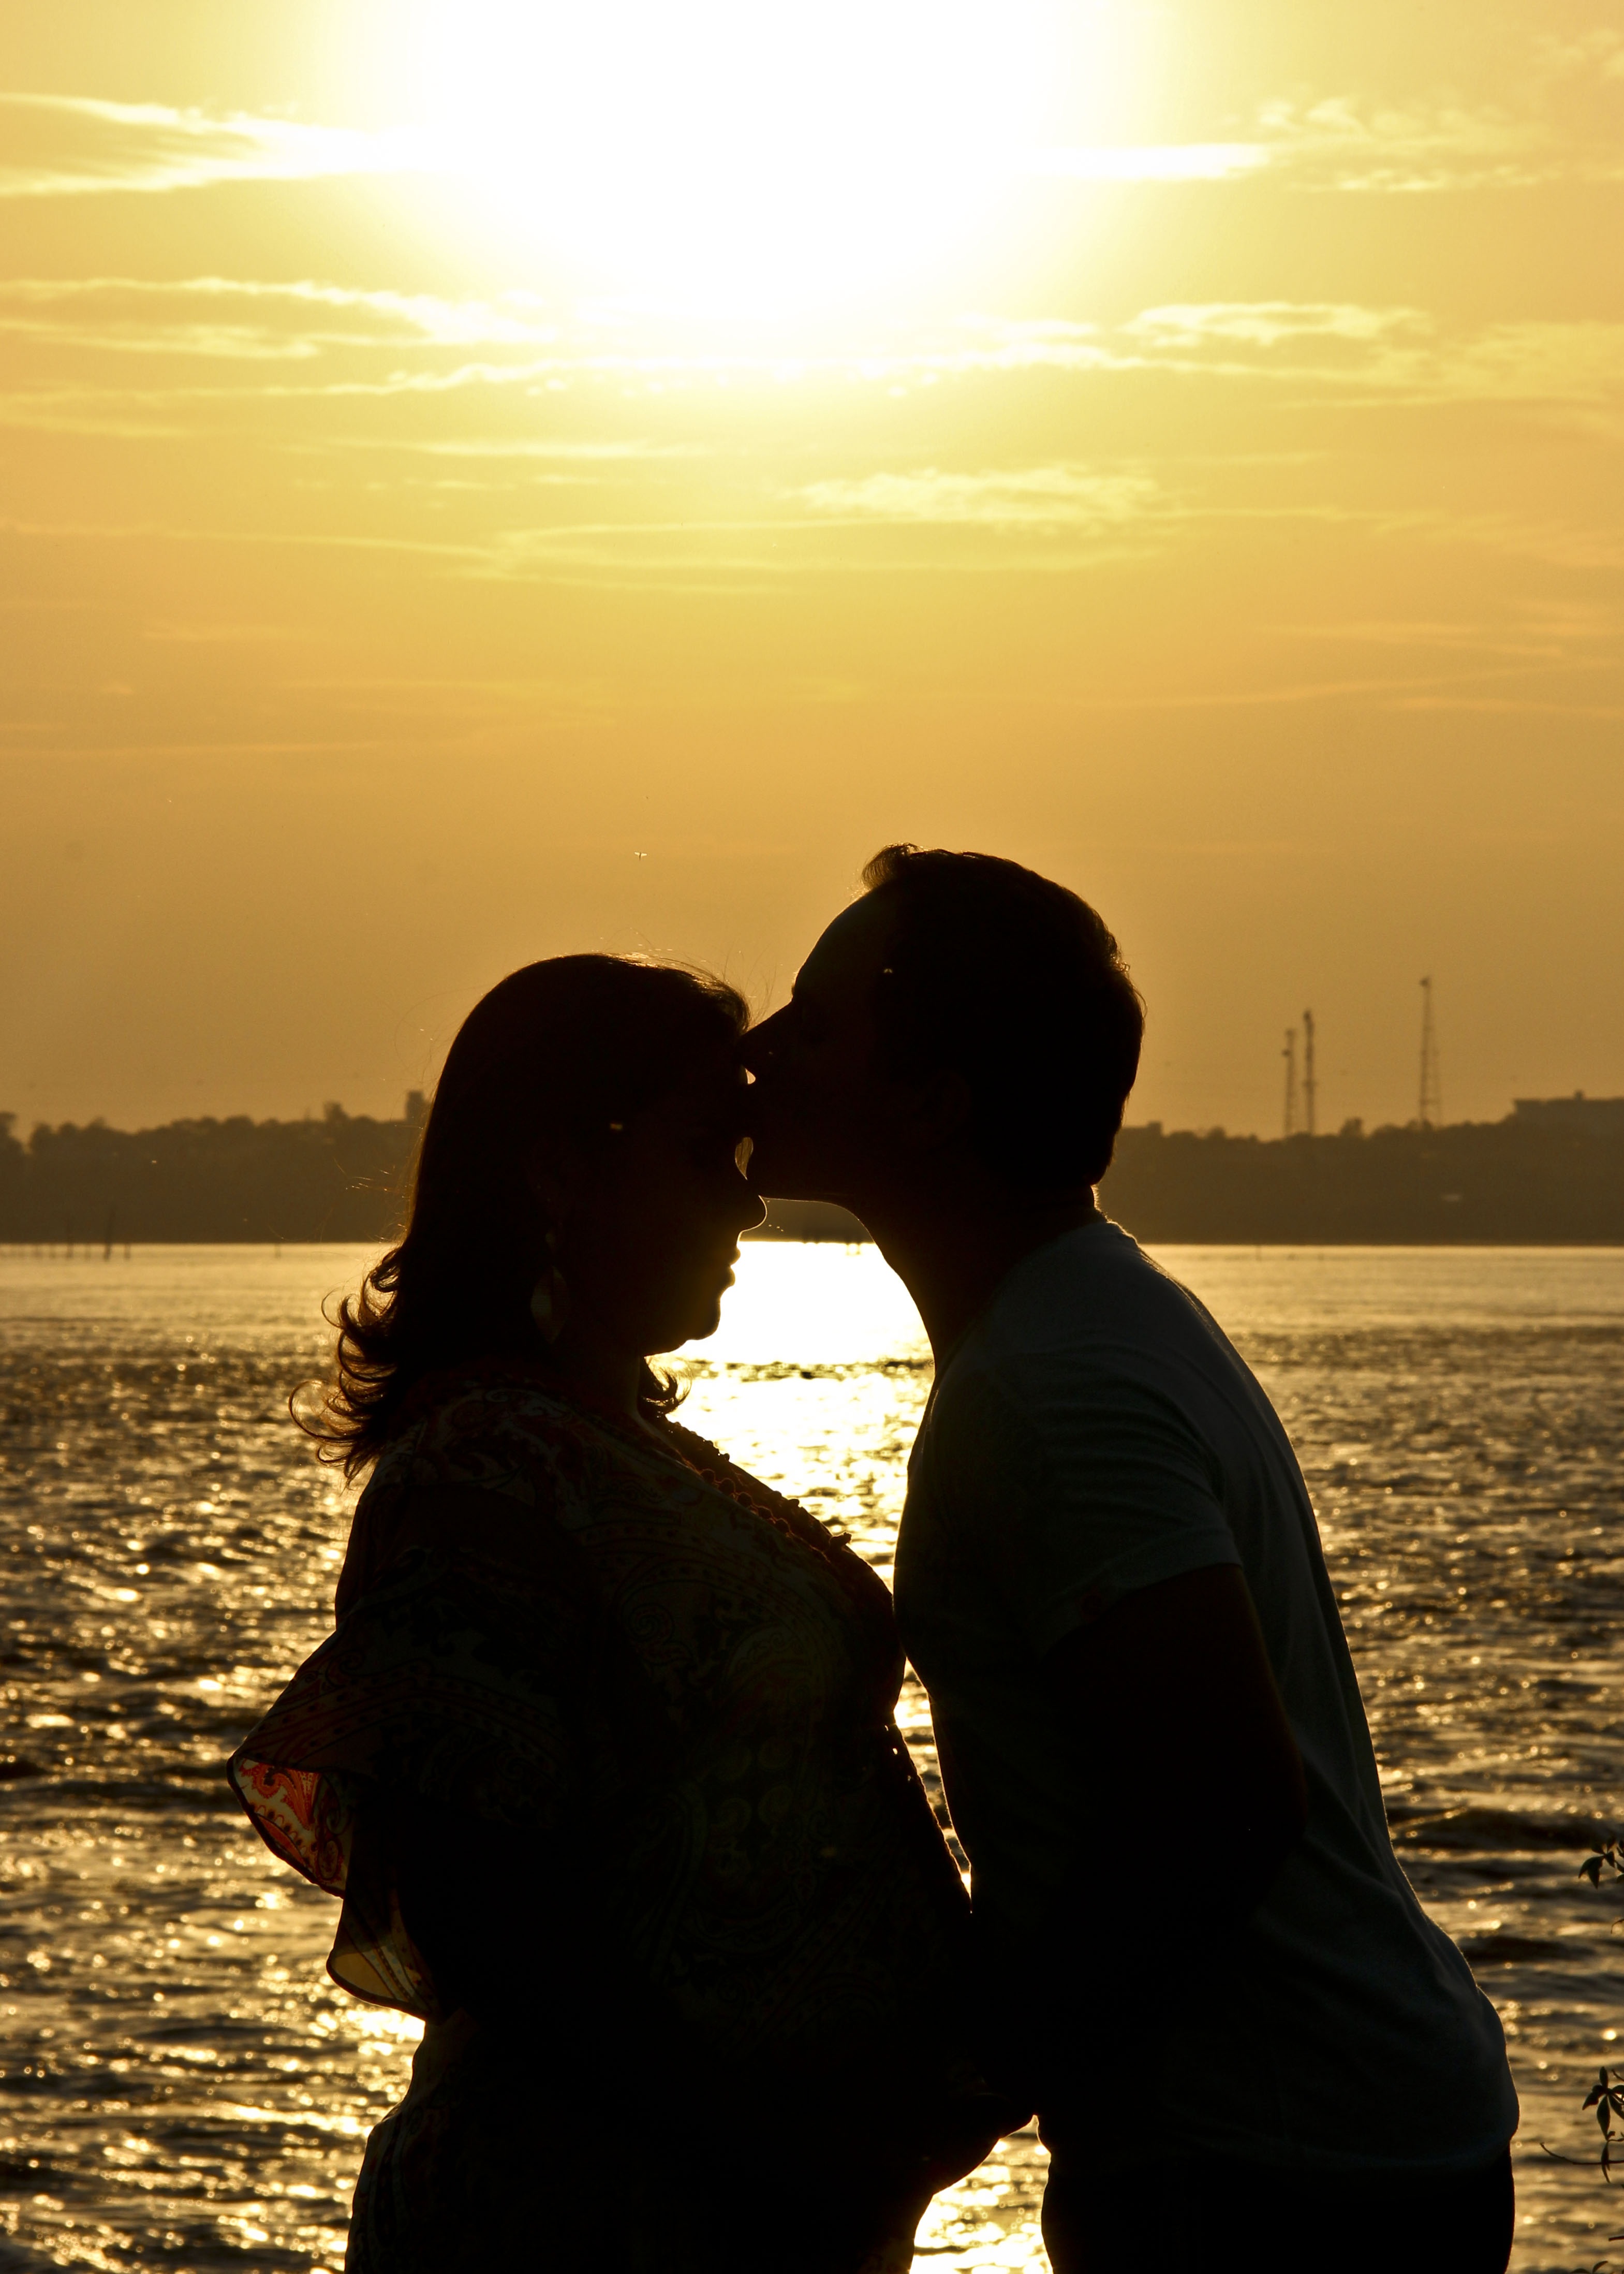
man, sea, silhouette, sunset, sunlight, morning, love, evening, kiss, romance, pregnancy, maternity, casal, complicity, emotion, interaction, by sol